Alan Williams (basketball)

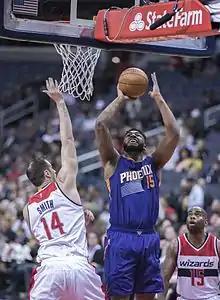
Williams playing for the Suns in 2016

On March 8, 2016, Williams signed a 10-day contract with the Phoenix Suns. He made his NBA debut on March 17 during a 103–69 loss to the Utah Jazz, recording one point and one steal in two minutes. The following day, he signed a multi-year deal with the Suns. On April 9, he recorded a then season-high seven rebounds in a 121–100 win over the New Orleans Pelicans. In the Suns' season finale on April 13, Williams recorded his first double-double in the NBA with season highs of 14 points and 12 rebounds (alongside 3 blocks) in a 114–105 win over the Los Angeles Clippers.